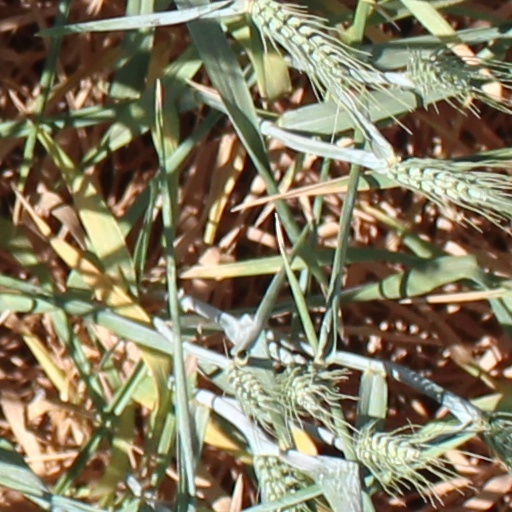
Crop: wheat